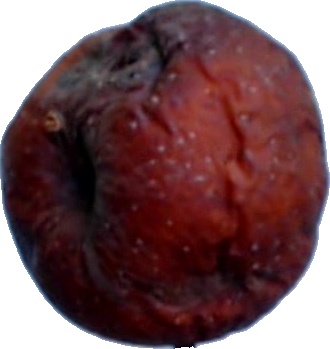
Label: apple_rotten_1